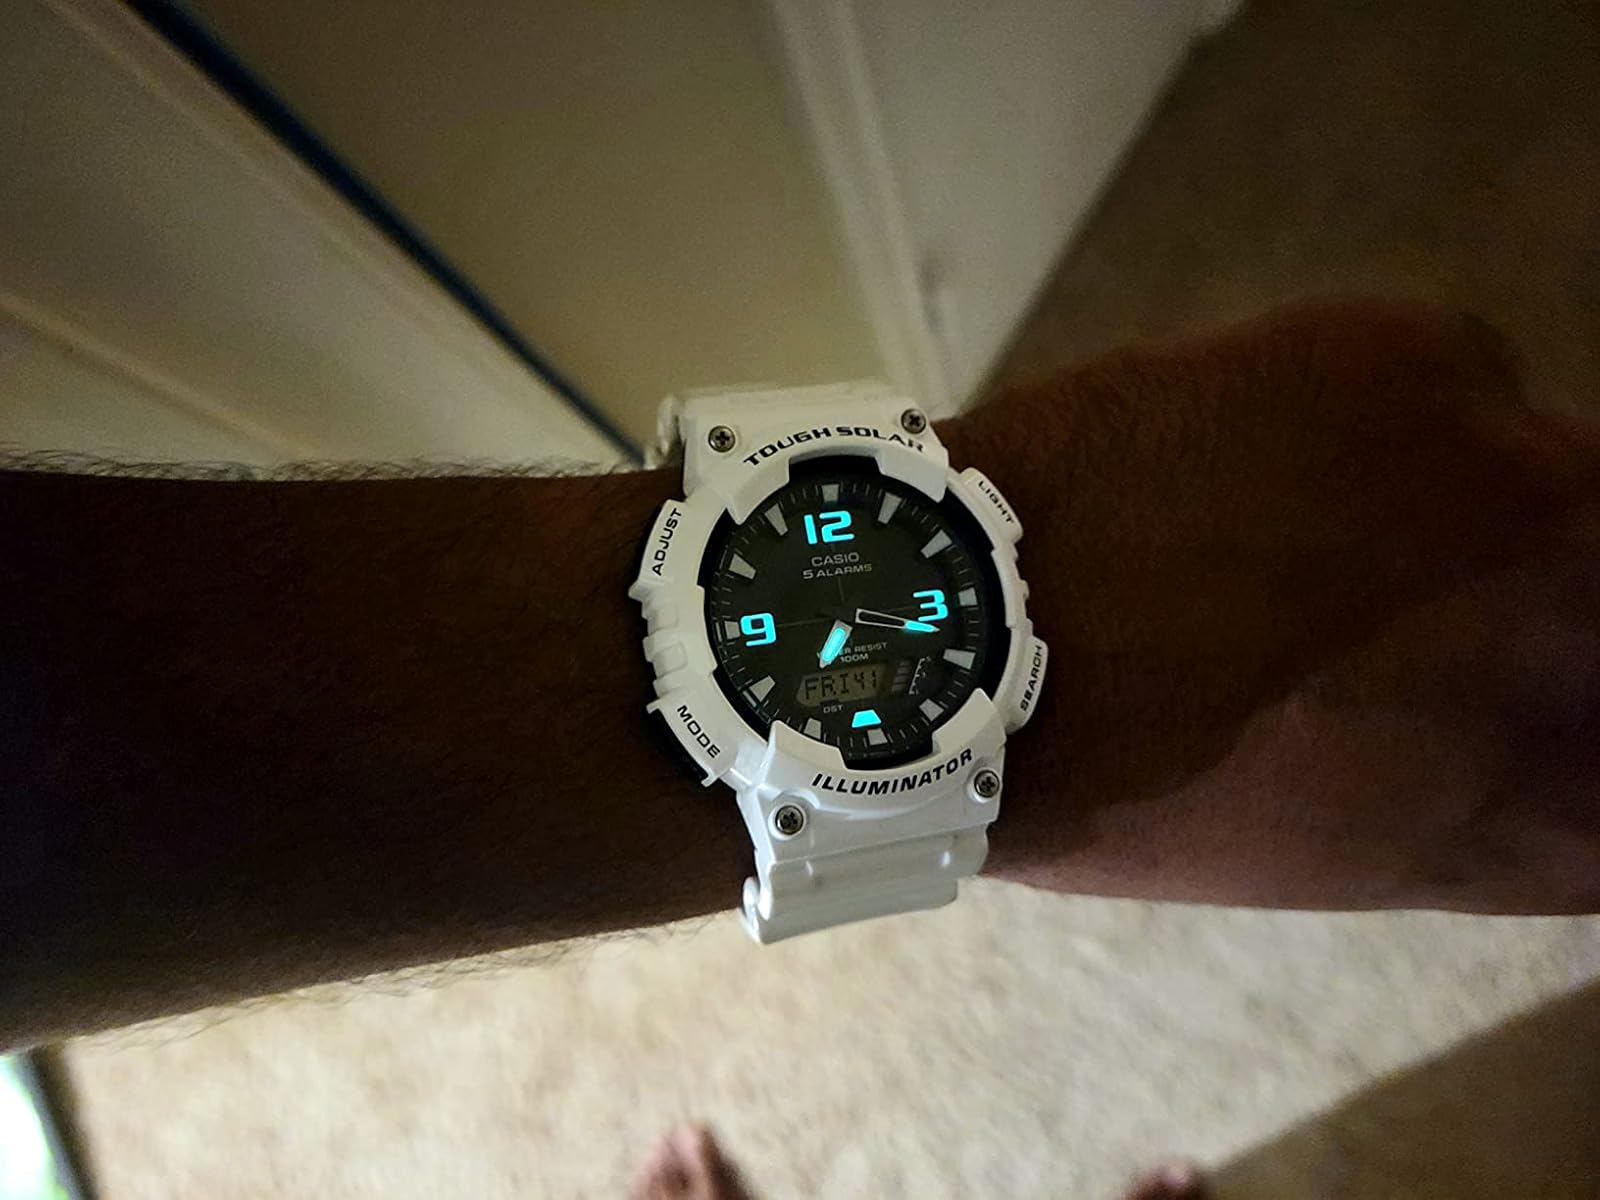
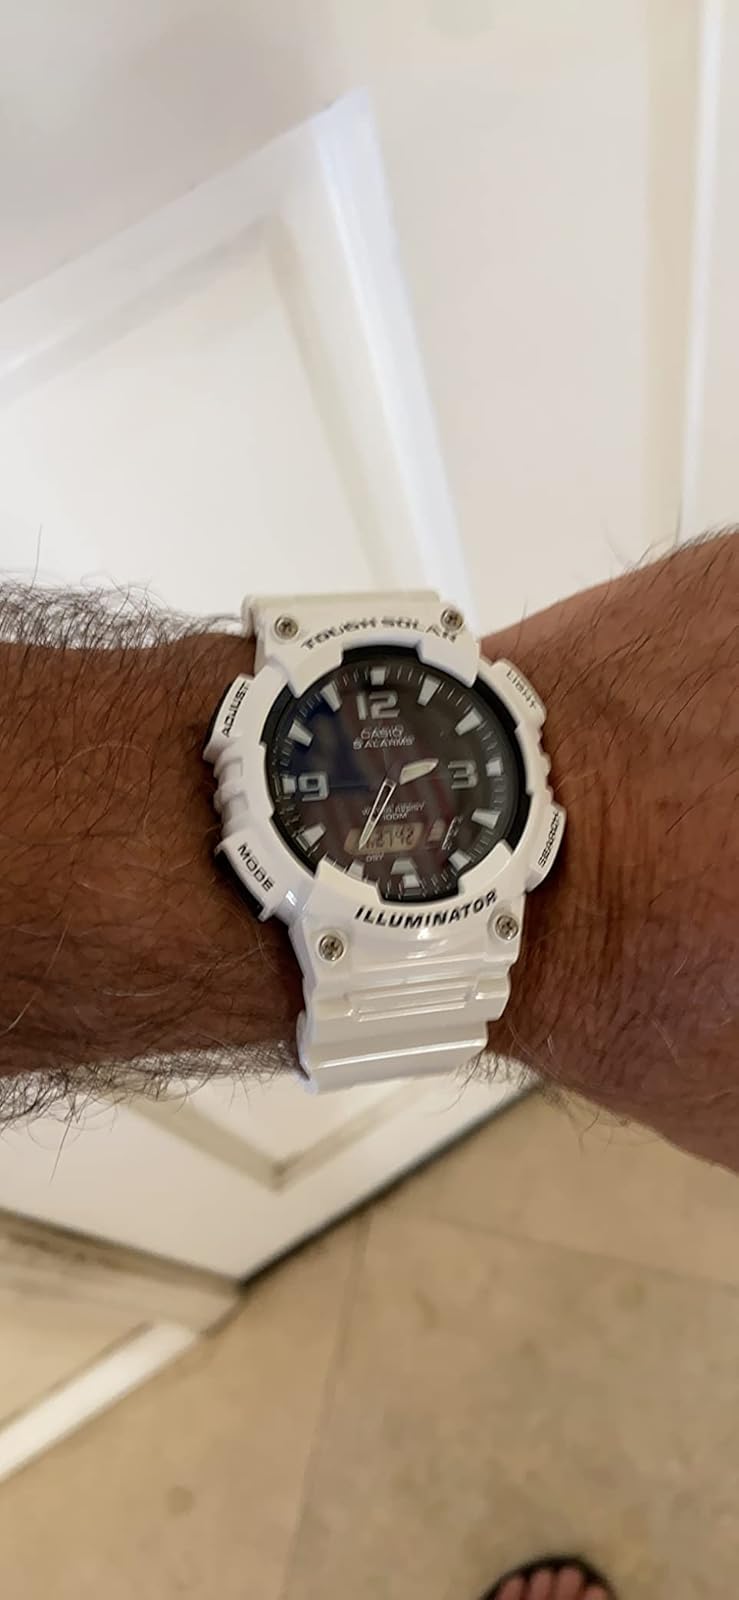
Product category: accessories_watch
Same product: yes